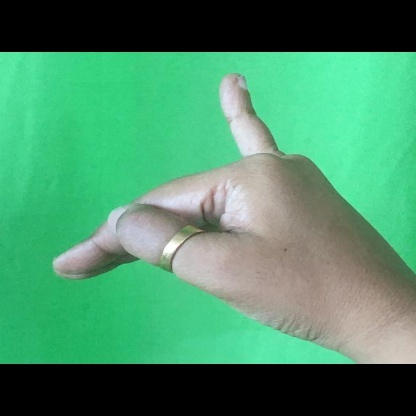
Mudra: Hamsapaksha